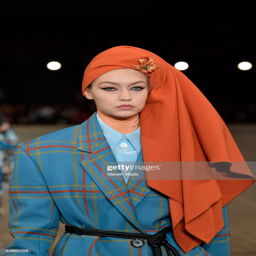
actor walks the runway for ss18 fashion show during fashion week .